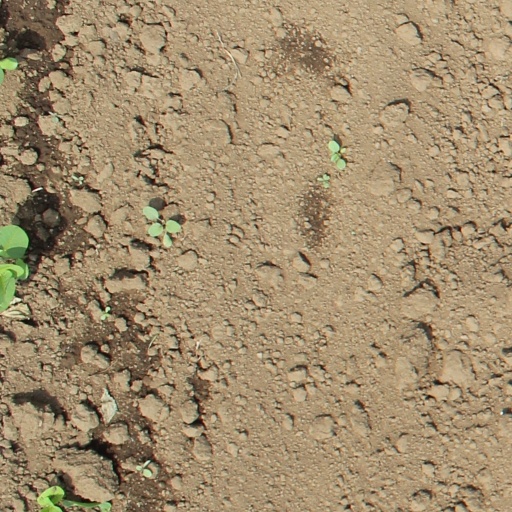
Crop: soybean